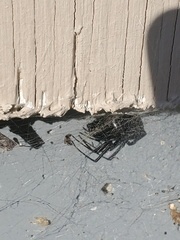
Species: Lactrodectus_hesperus